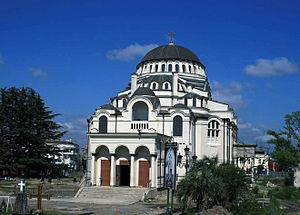
François Benjamin Hennebique, né le 25 avril 1842 à Neuville-Saint-Vaast et mort le 7 mars 1921 à Paris, est un ingénieur français, auteur de brevets pour des systèmes constructifs en béton armé.
Poti est une ville portuaire de Géorgie située dans la région de Mingrélie-Haute Svanétie, sur la côte est de la mer Noire : elle est l'un des trois grands ports du pays